Duct ectasia of breast

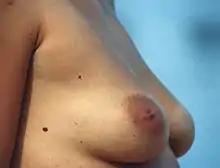
One of the symptoms of mammary duct ectasia is inverted nipples.

Duct ectasia of the breast, mammary duct ectasia or plasma cell mastitis is a condition that occurs when a milk duct beneath the nipple widens, the duct walls thicken, and the duct fills with fluid. This is the most common cause of greenish discharge.